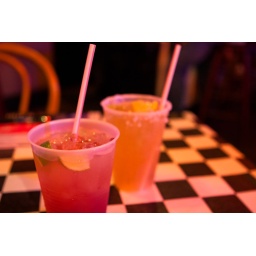
Stiff drinks in plastic cups is the way they do around here.